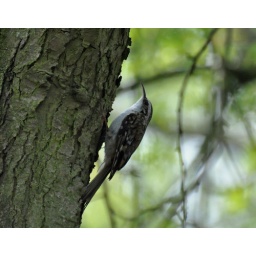
a tree creeper taken by barrie at coate water swindon.